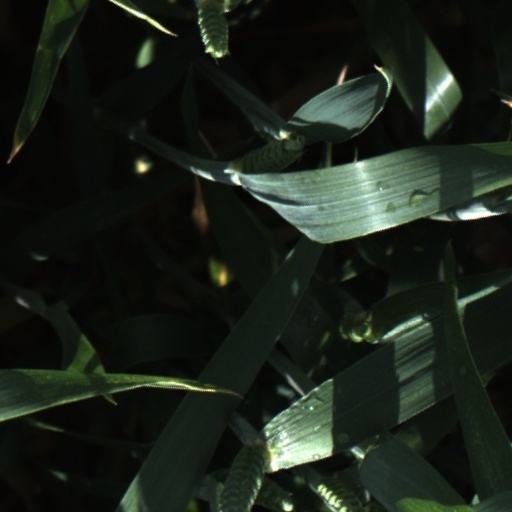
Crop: wheat